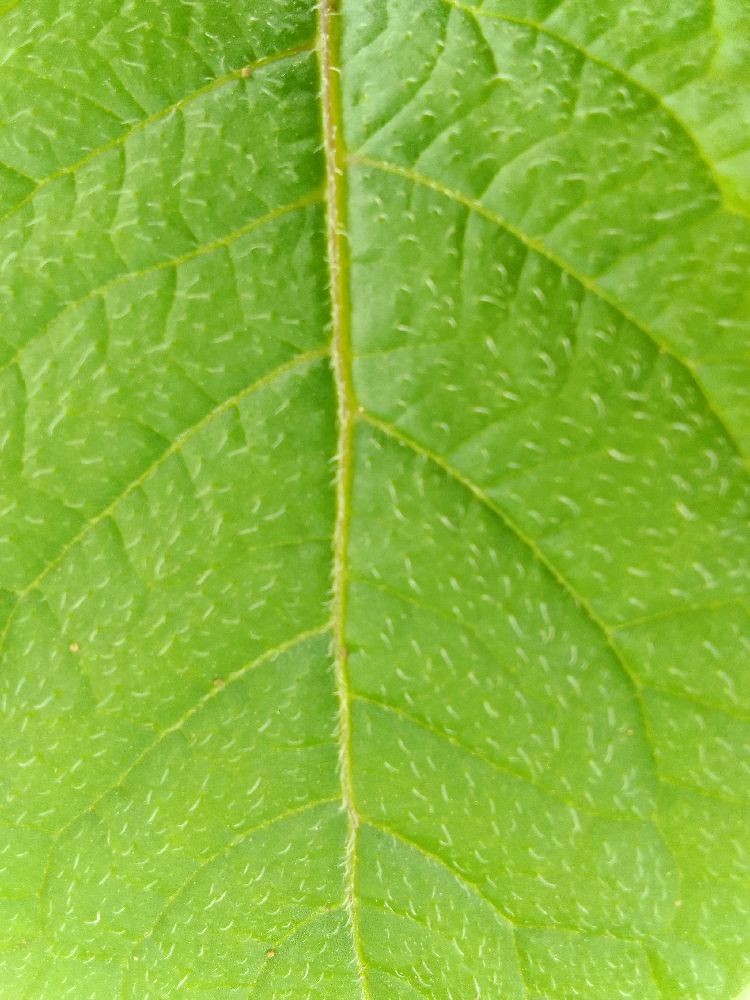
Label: Healthy